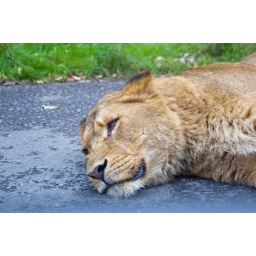
Taken from in side the car with the window up.